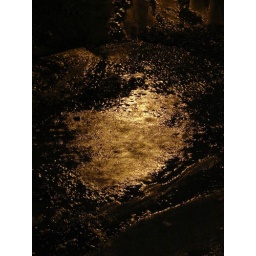
Raindrops falling on a pool of water illuminated by street light